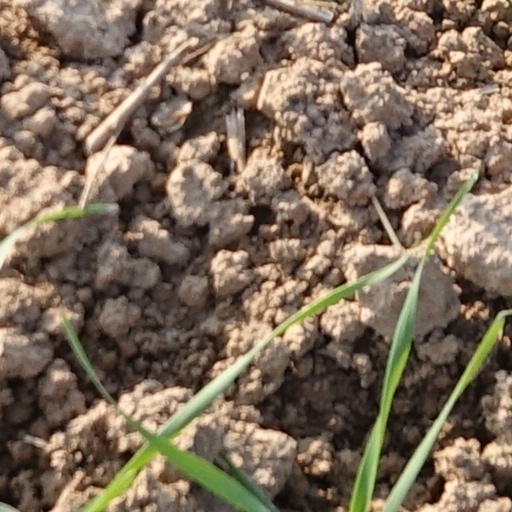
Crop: wheat